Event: Nepal Earthquake
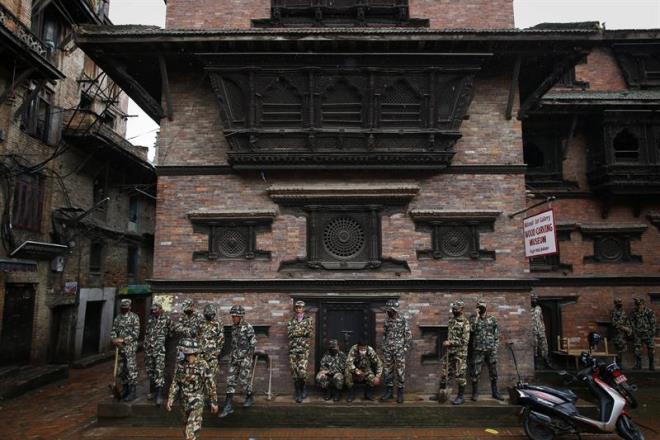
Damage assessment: no_damage